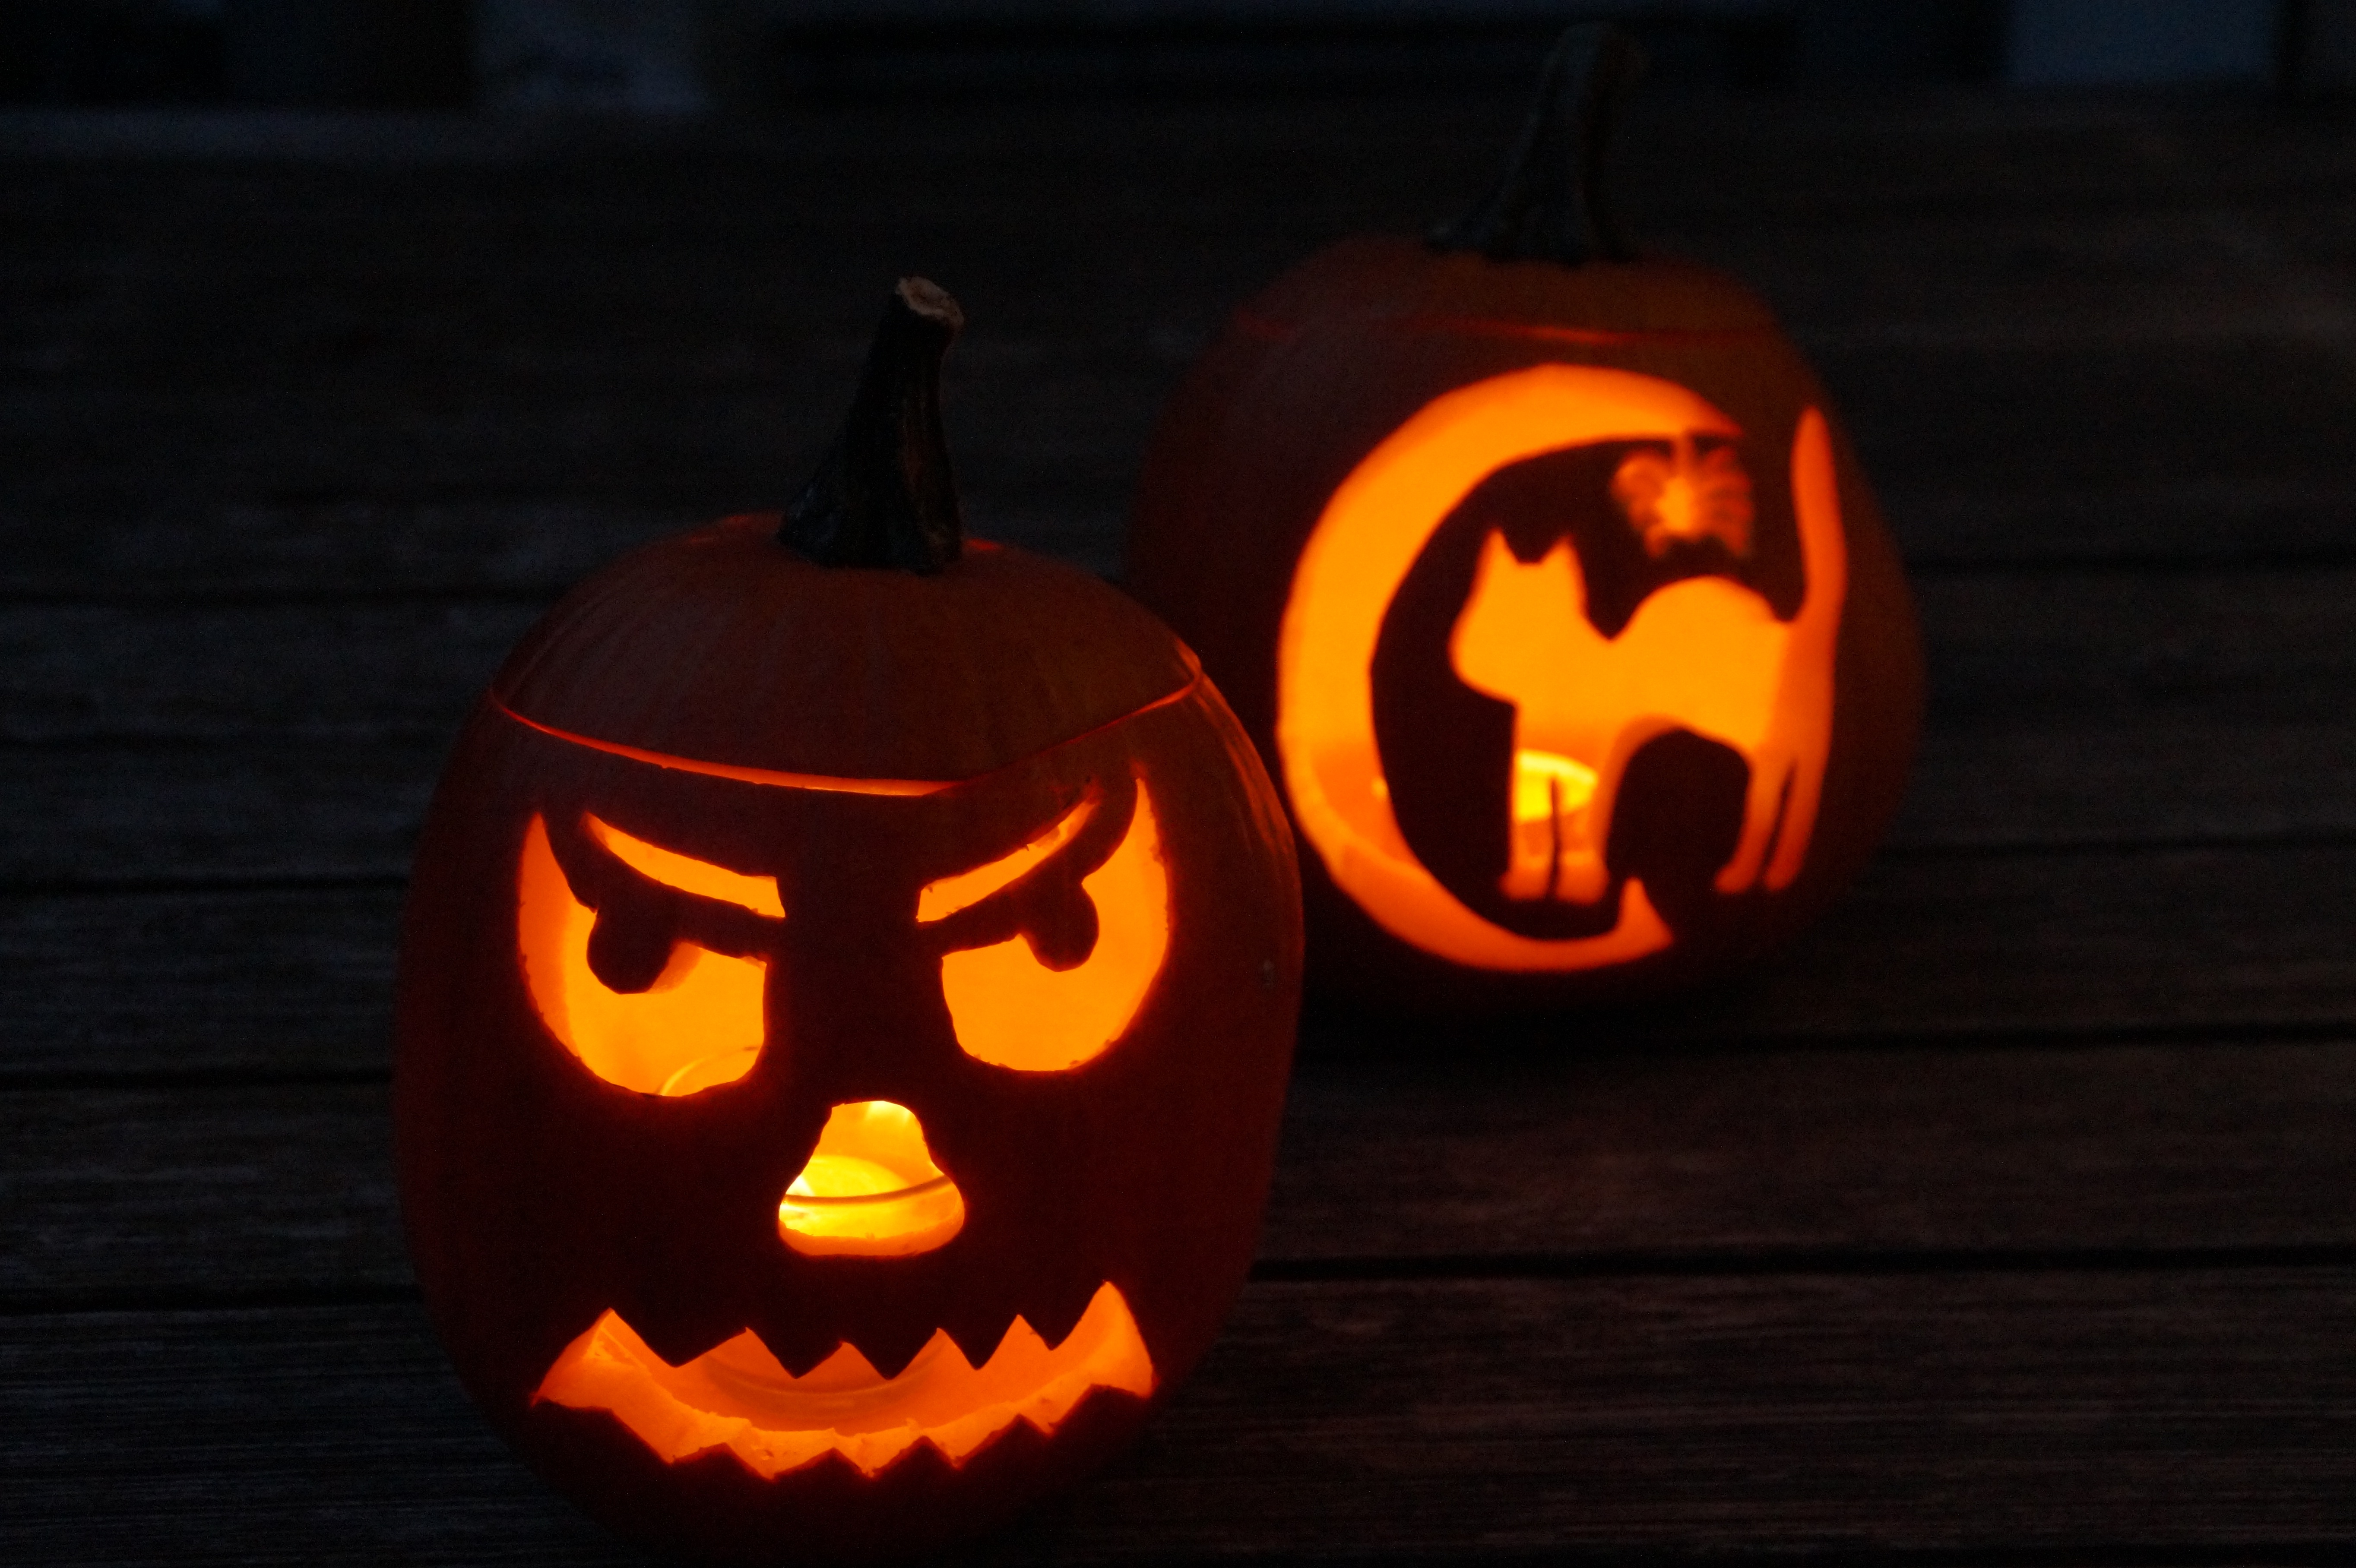
record, light, dark, orange, lantern, cat, autumn, pumpkin, halloween, holiday, child, darkness, two, empty, lighting, moon, carve, spider, jack o lantern, face, children, vegetables, lid, event, carving, october, pumpkin ghost, trick or treat, autumn decoration, 31 october, fash, halloweenkuerbis, hollow out, pumpkin face, the witch, carving pumpkin, carve pumpkin ghost, diy pumpkin ghost